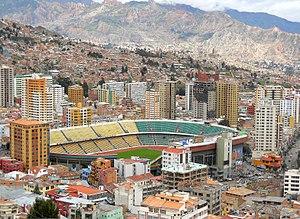
L'équipe de Bolivie de football est la sélection de joueurs de football boliviens représentant le pays lors des compétitions régionales, continentales et internationales sous l'égide de la fédération bolivienne de football. Après une affiliation de la fédération à la Confédération sud-américaine de football puis à la FIFA en 1926, la sélection s'engage en Championnat sud-américain de football où elle dispute la première rencontre de son histoire la même année face au Chili. La Copa América 2019 constitue sa 27ᵉ participation à la compétition continentale. Elle compte à son palmarès une victoire en Copa América en 1963, ainsi qu'une finale perdue, et a participé à trois phases finales de Coupe du monde.
Le Stade olympique Hernando Siles est un complexe sportif basé à La Paz en Bolivie.
Le tournoi pré-olympique de la CONMEBOL 1987 a eu pour but de désigner les 2 nations qualifiées au sein de la zone Amérique du Sud pour participer au tournoi final de football, disputé lors des Jeux olympiques de Séoul en 1988.
La Paz est le siège du gouvernement de l'État plurinational de Bolivie et la troisième ville la plus peuplée du pays. Sa région métropolitaine, qui comprend les municipalités de La Paz, El Alto et Viacha, est la plus peuplée du pays, atteignant une population de 2,3 millions d'habitants. Elle est pour les Boliviens la capitale administrative du pays, Sucre étant la capitale constitutionnelle.